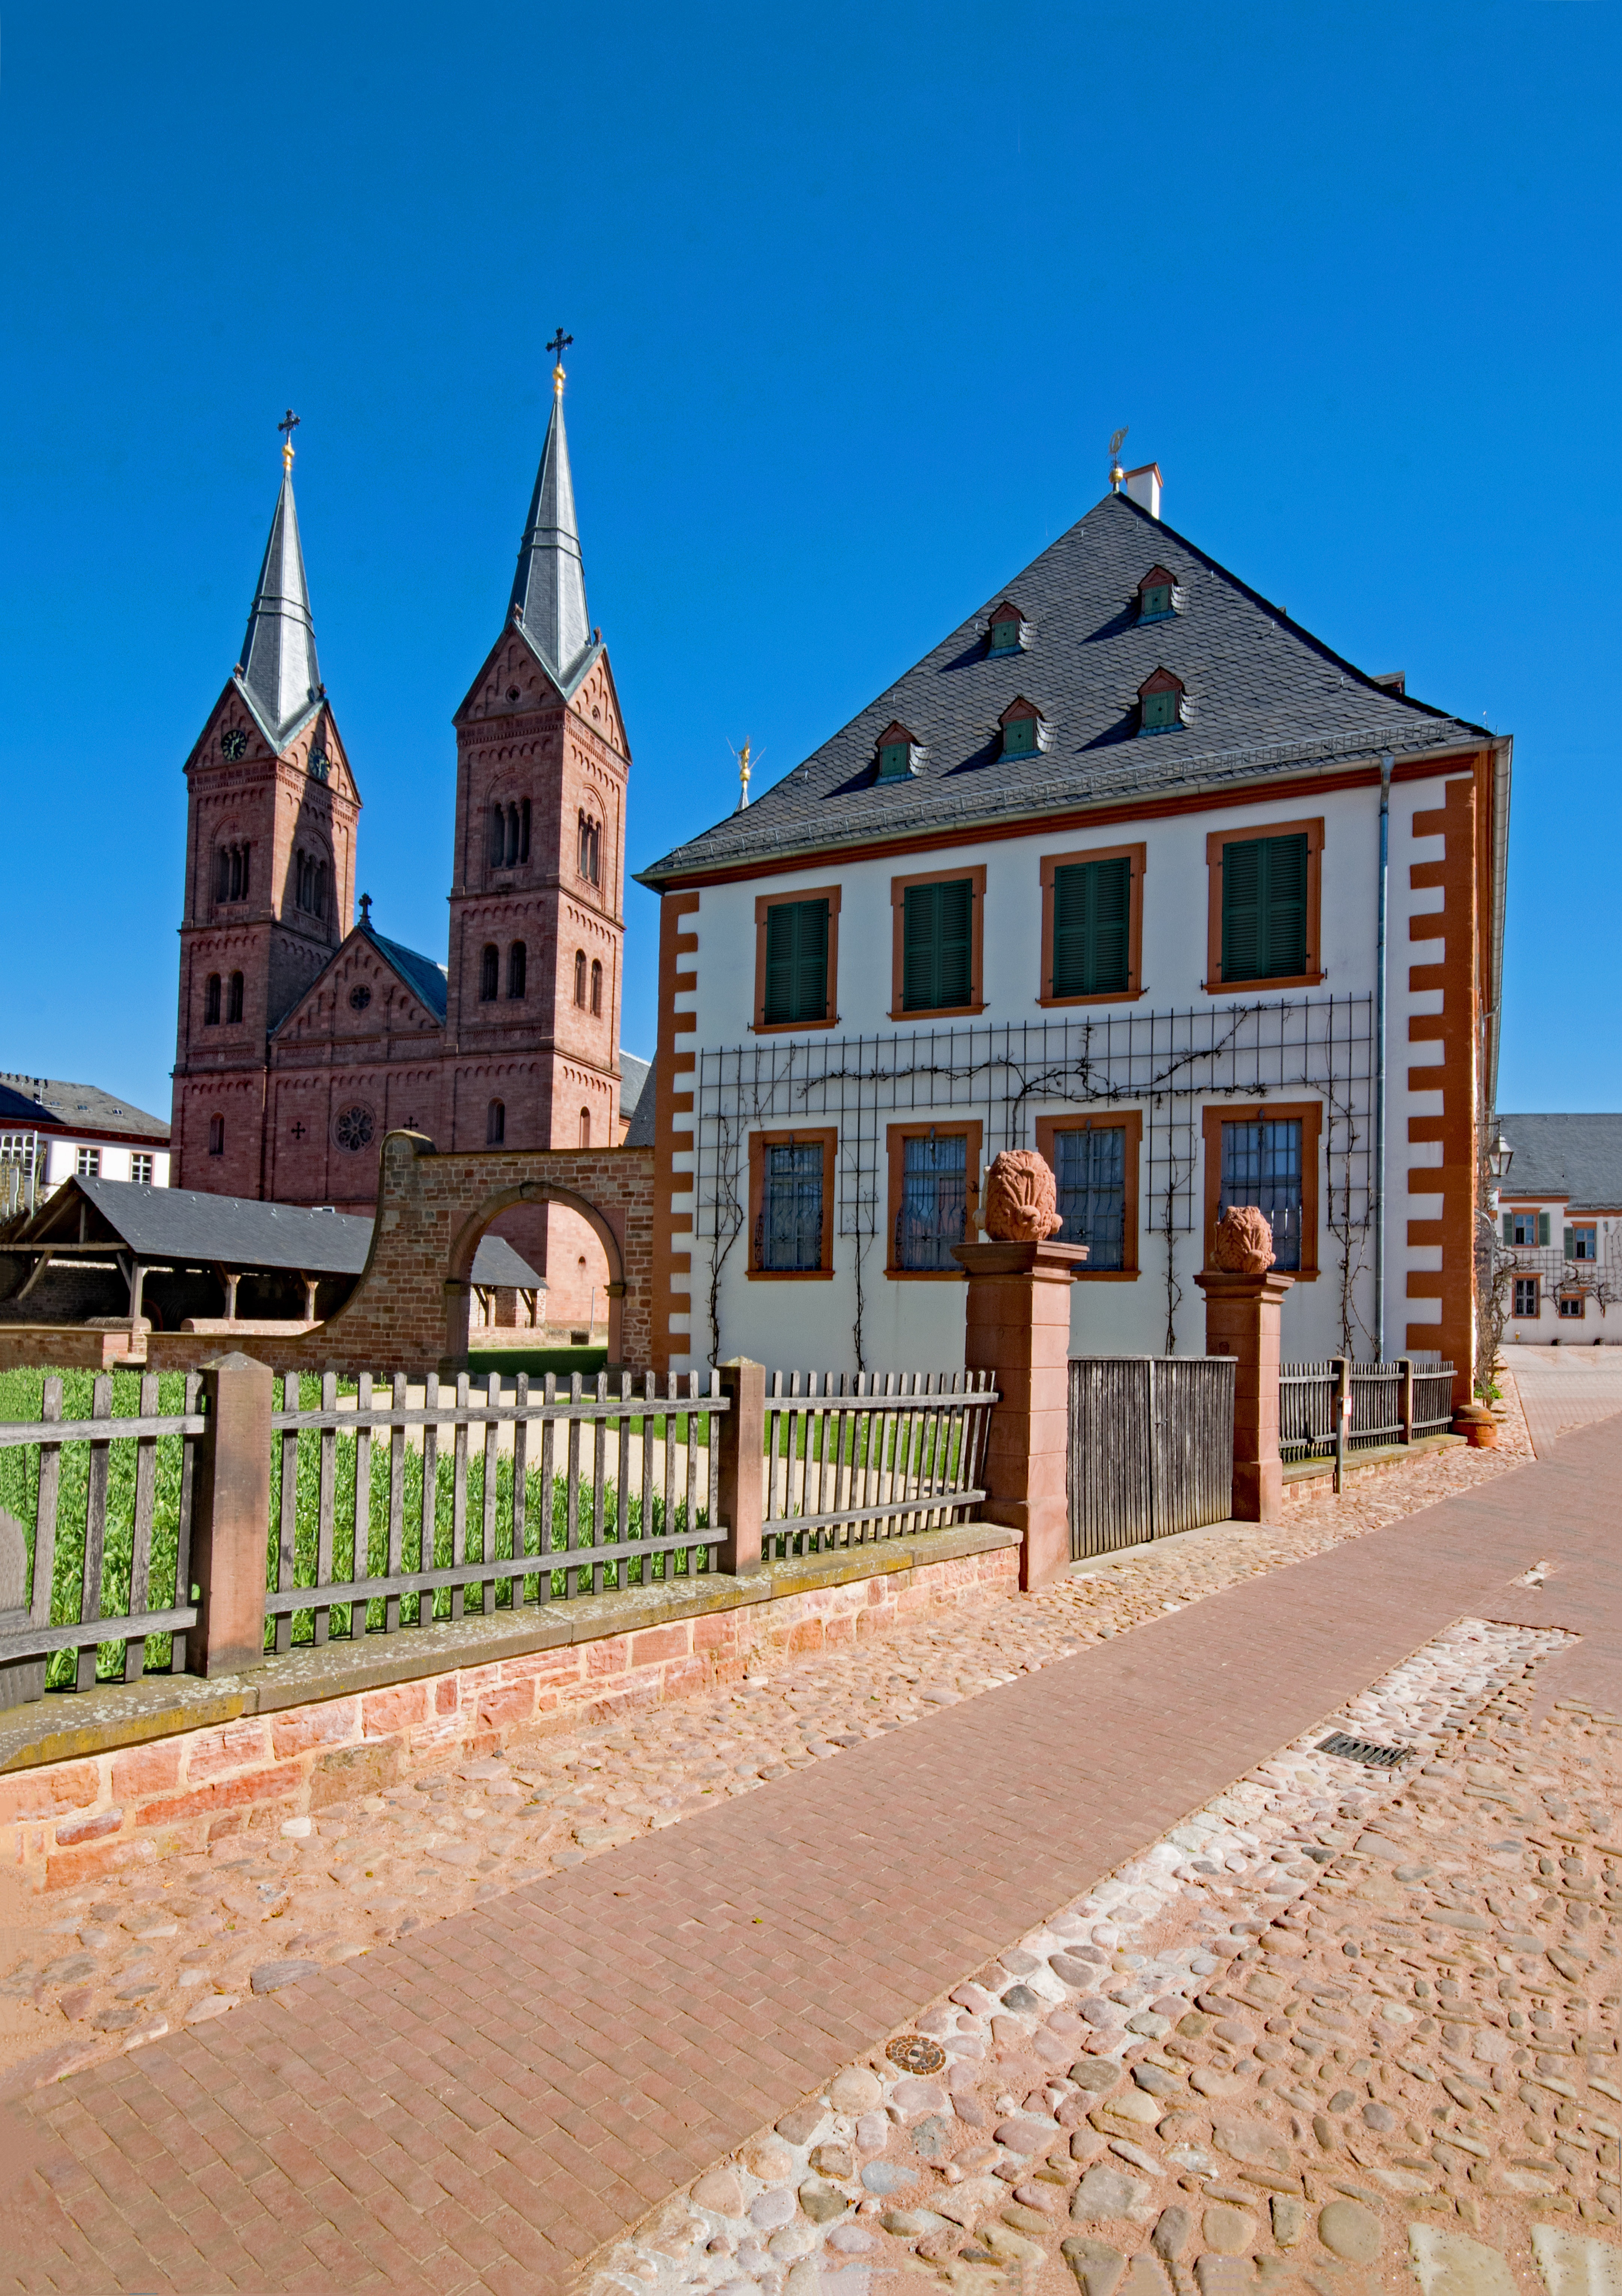
architecture, town, building, chateau, palace, vacation, religion, landmark, facade, church, tourism, place of worship, places of interest, old town, faith, monastery, germany, basilica, estate, hesse, seligenstadt, einhard basilica